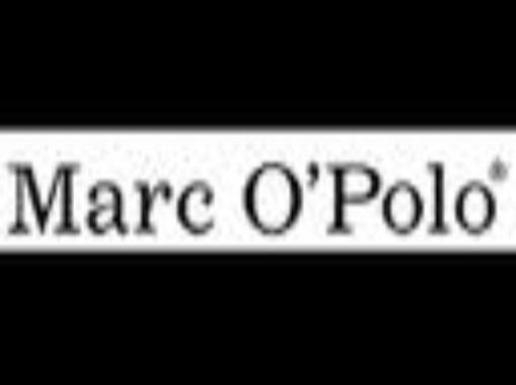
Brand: marc o'polo
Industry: Clothes